Nargess Eskandari-Grünberg

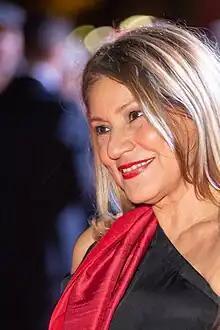
Grünberg in 2019

Nargess Eskandari-Grünberg (born 20 February 1965) is a German politician for Alliance 90/The Greens. Since 2021 she has been "Bürgermeisterin" (deputy mayor) of Frankfurt am Main; following the recall of previous "Oberbürgermeister" (lord mayor) Peter Feldmann, she has acted as Mayor of Frankfurt on a caretaker basis from 12 November 2022 until the mayoral election in March 2023.